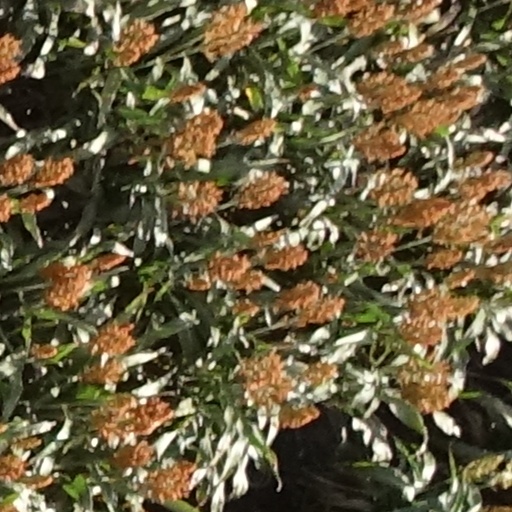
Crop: sorghum